Quadrophenia (film)

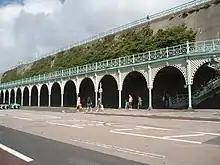
Brighton seafront where the friends gathered after travelling from London

Jeff Dexter, a club dancer and disc jockey fixture in the sixties London music scene was the DJ in the club scenes, and was the uncredited choreographer of 500 extras for the ballroom and club scenes. He also choreographed Sting's feet in his dance close-ups. Dexter managed America.